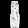
Label: Dress